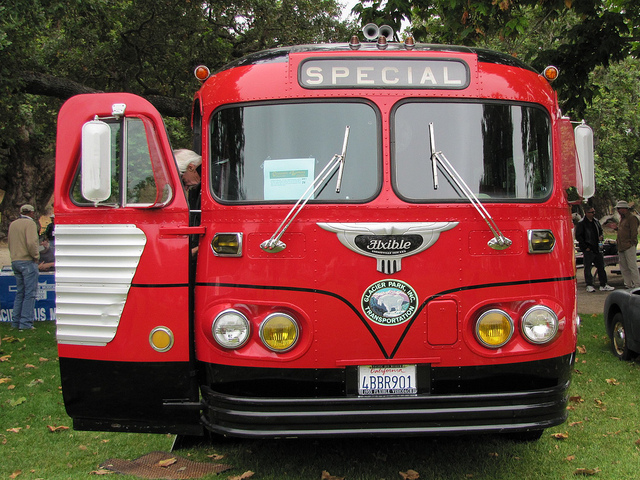
A red and black bus parked on top of a grass field.

A front view of a old vintage bus thats on display.

Red bus with label of SPECIAL showing on top with door open.

a big red bus that is parked on some grass